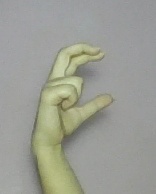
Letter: thal